Drew Stanton

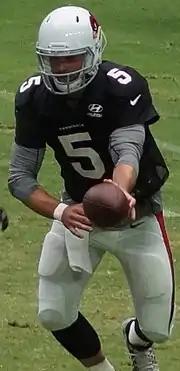
Stanton in 2016

On March 13, 2013, Stanton signed a three-year, $8.2 million contract with the Arizona Cardinals. He served as backup quarterback to Carson Palmer whom the Cardinals acquired from the Oakland Raiders on April 2, 2013. After Palmer's shoulder injury in Week 1 of 2014, Stanton became the starter for Week 2 against the New York Giants, making his first start since 2010. On October 5, 2014, he sustained a concussion on a hit from Denver Broncos linebacker Von Miller.